Scaphiopus holbrookii

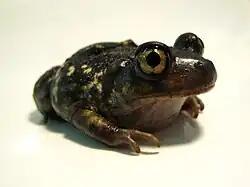
An American eastern spadefoot.

The average length of an adult eastern spadefoot is . It is brownish in color, with two yellowish stripes on its back. These stripes, which begin on the upper eyelids, may diverge or converge, resulting in a pattern resembling a lyre or an hourglass. Some specimens may be very dark, with less distinct markings. The skin is normally smoother and moister than other toads. Their skin is also sparsely peppered with little warts across the entirety of the body. The eastern spadefoot belongs in one of only four groups of burrowing terrestrial anurans. It has one spur on each of its back feet for burrowing. The spur is generally three times longer than the other toes.